Environmental issues in Mongolia

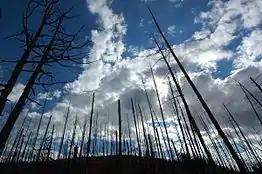
A forest in Mongolia, after a forest fire.

Climate change has threatened the ways of life for traditional pastoralist herders, as it is a driving factor of disruptive "dzuds and gans," also known as extreme climatic events or natural disasters. Winter storms, drought periods, and extreme temperatures have become more frequent. Leading up to 2000, there were approximately 20 extreme events per year, but since 2000, this number has doubled to 40 events per year. Between 2008 and 2010 Mongolia experienced 153 extreme events, most of which being strong winds, storms, and floods from run-off.